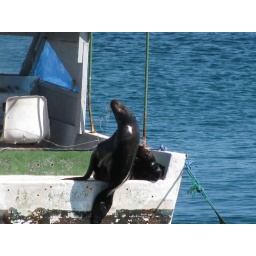
Sea lion in San Cristobal hops on the back of a nearby boat